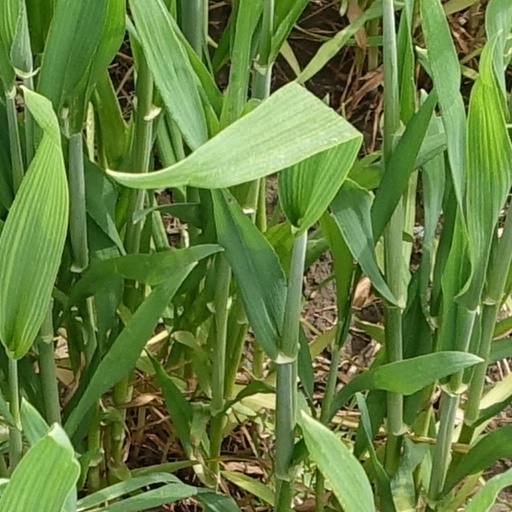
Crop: wheat